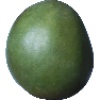
Label: mango